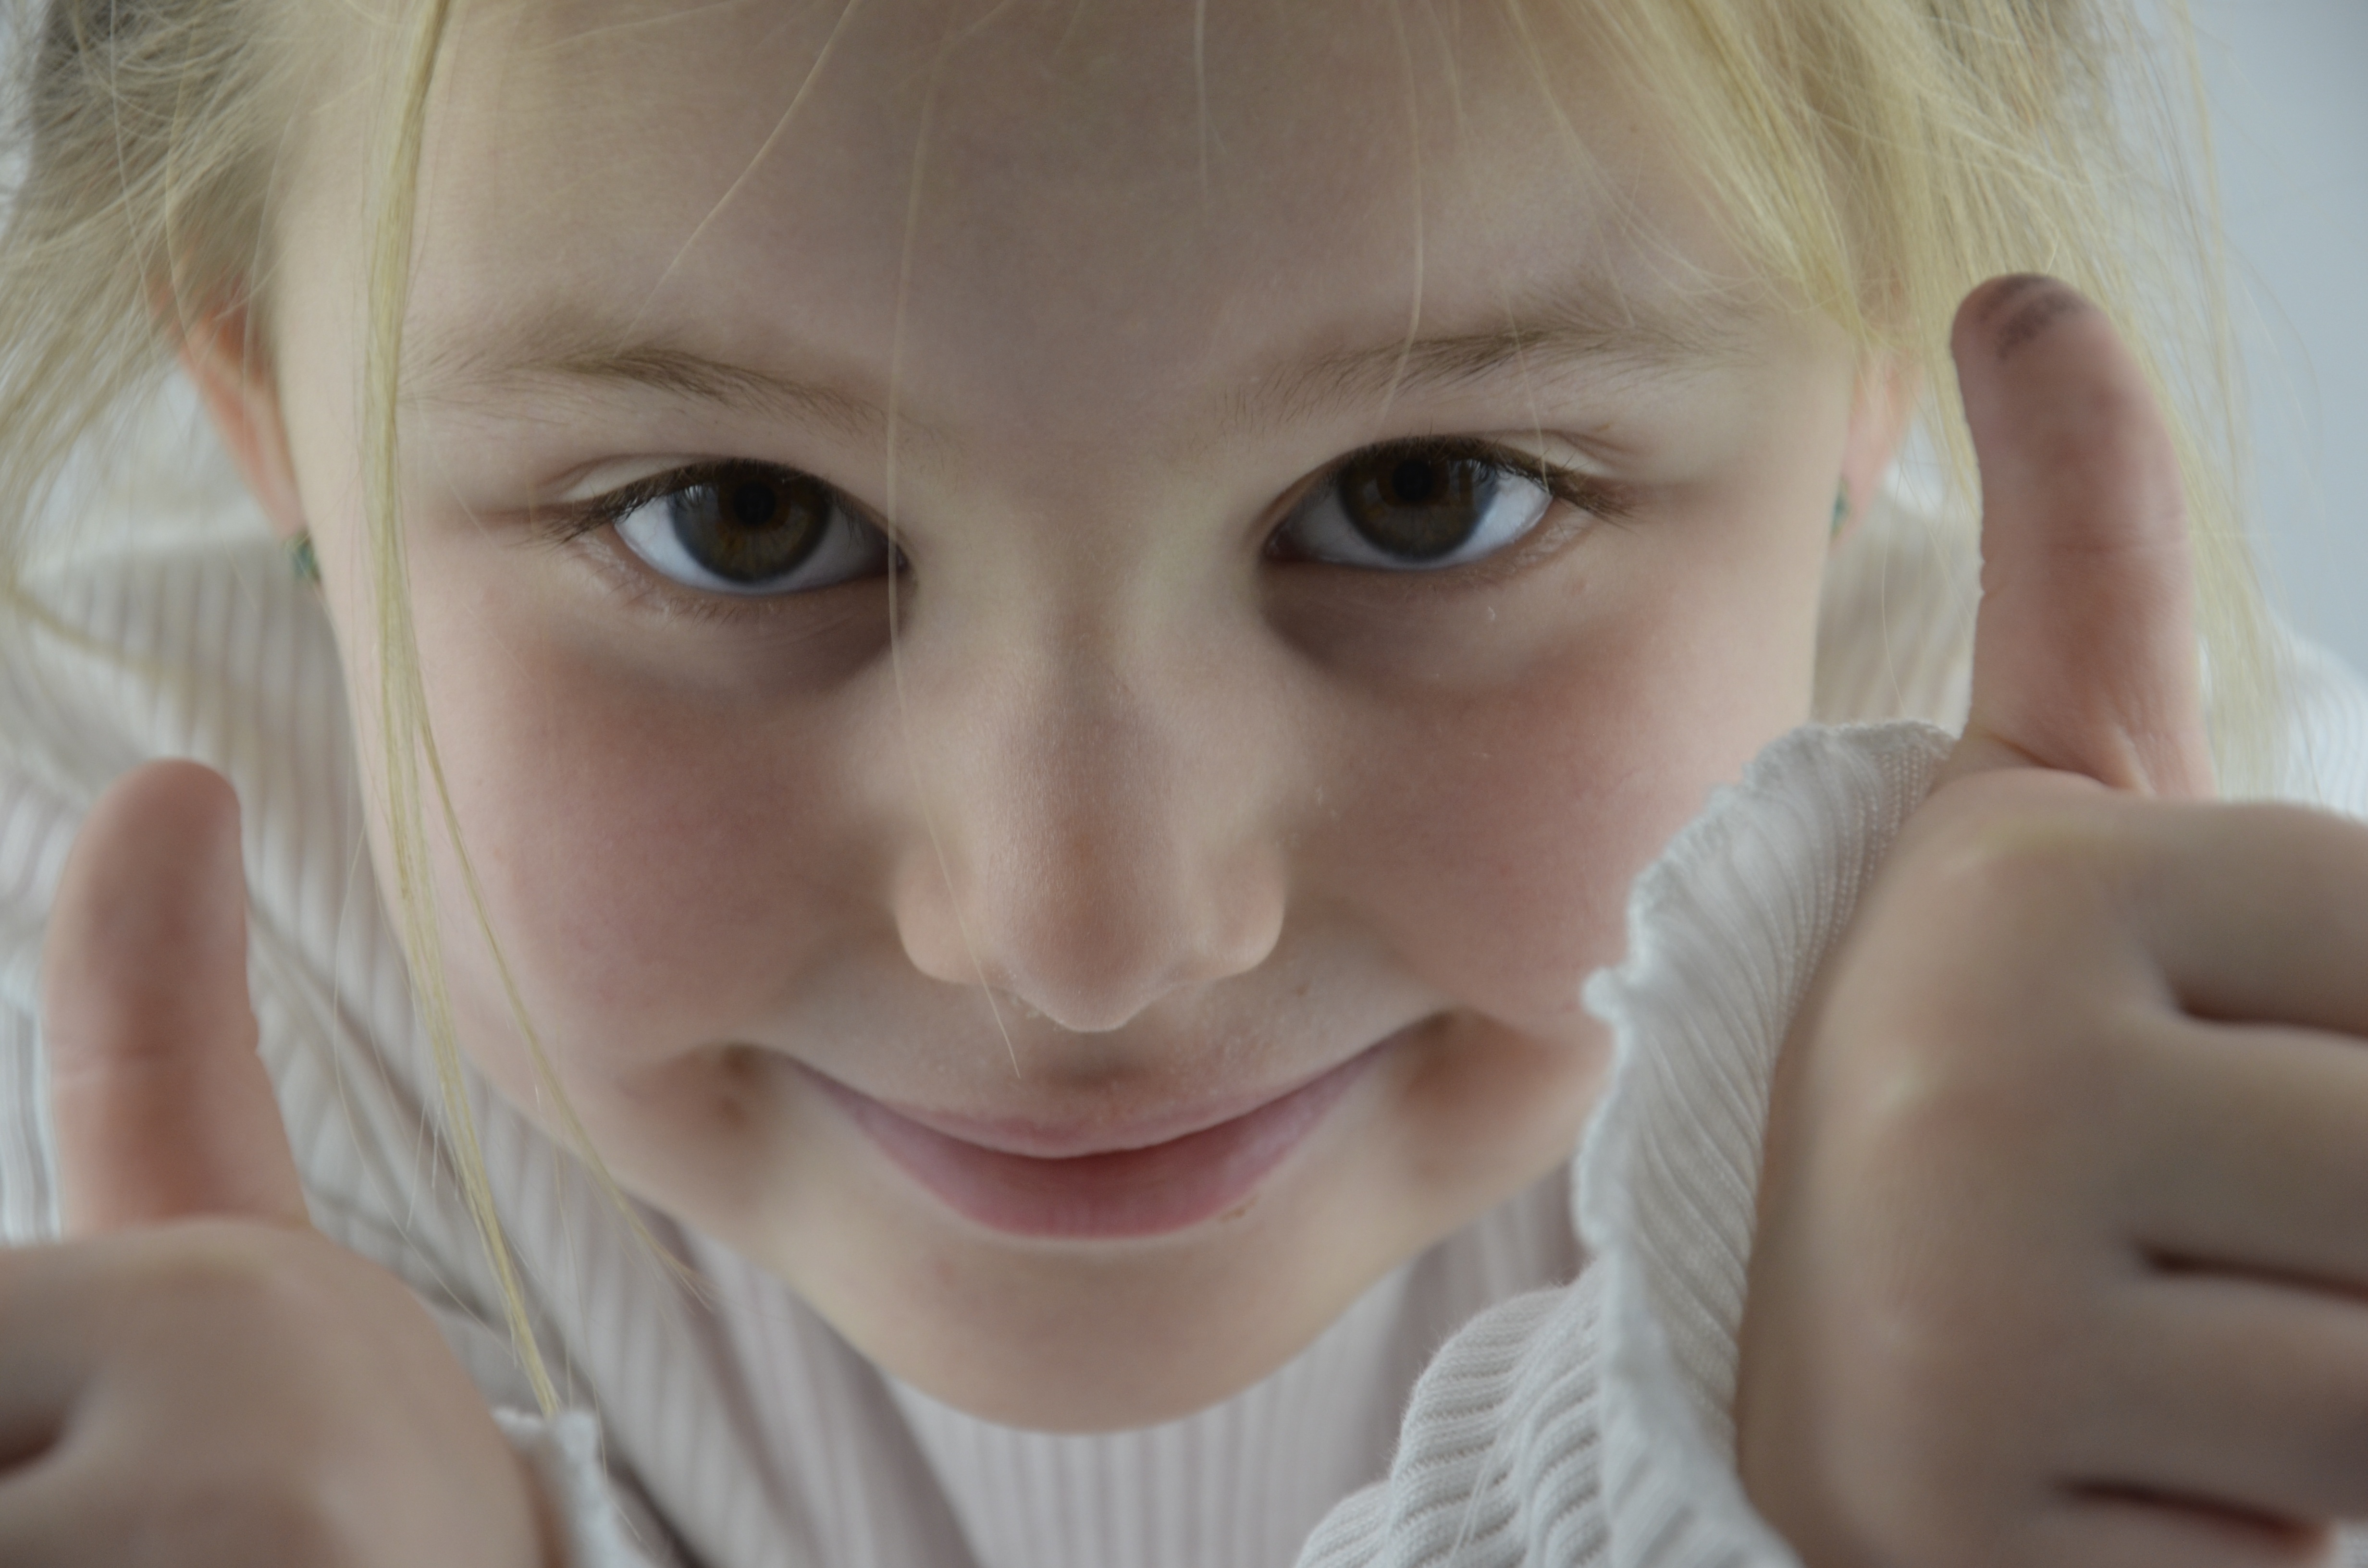
hand, person, girl, portrait, finger, child, toy, facial expression, lip, smile, mouth, close up, human body, face, doll, nose, children, infant, toddler, eye, head, skin, beauty, candy, blond, organ, tooth, sweetness, emotion, tumbs up, portrait photography